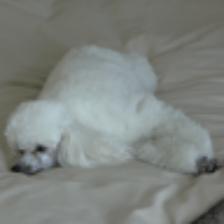
Label: NonHuman